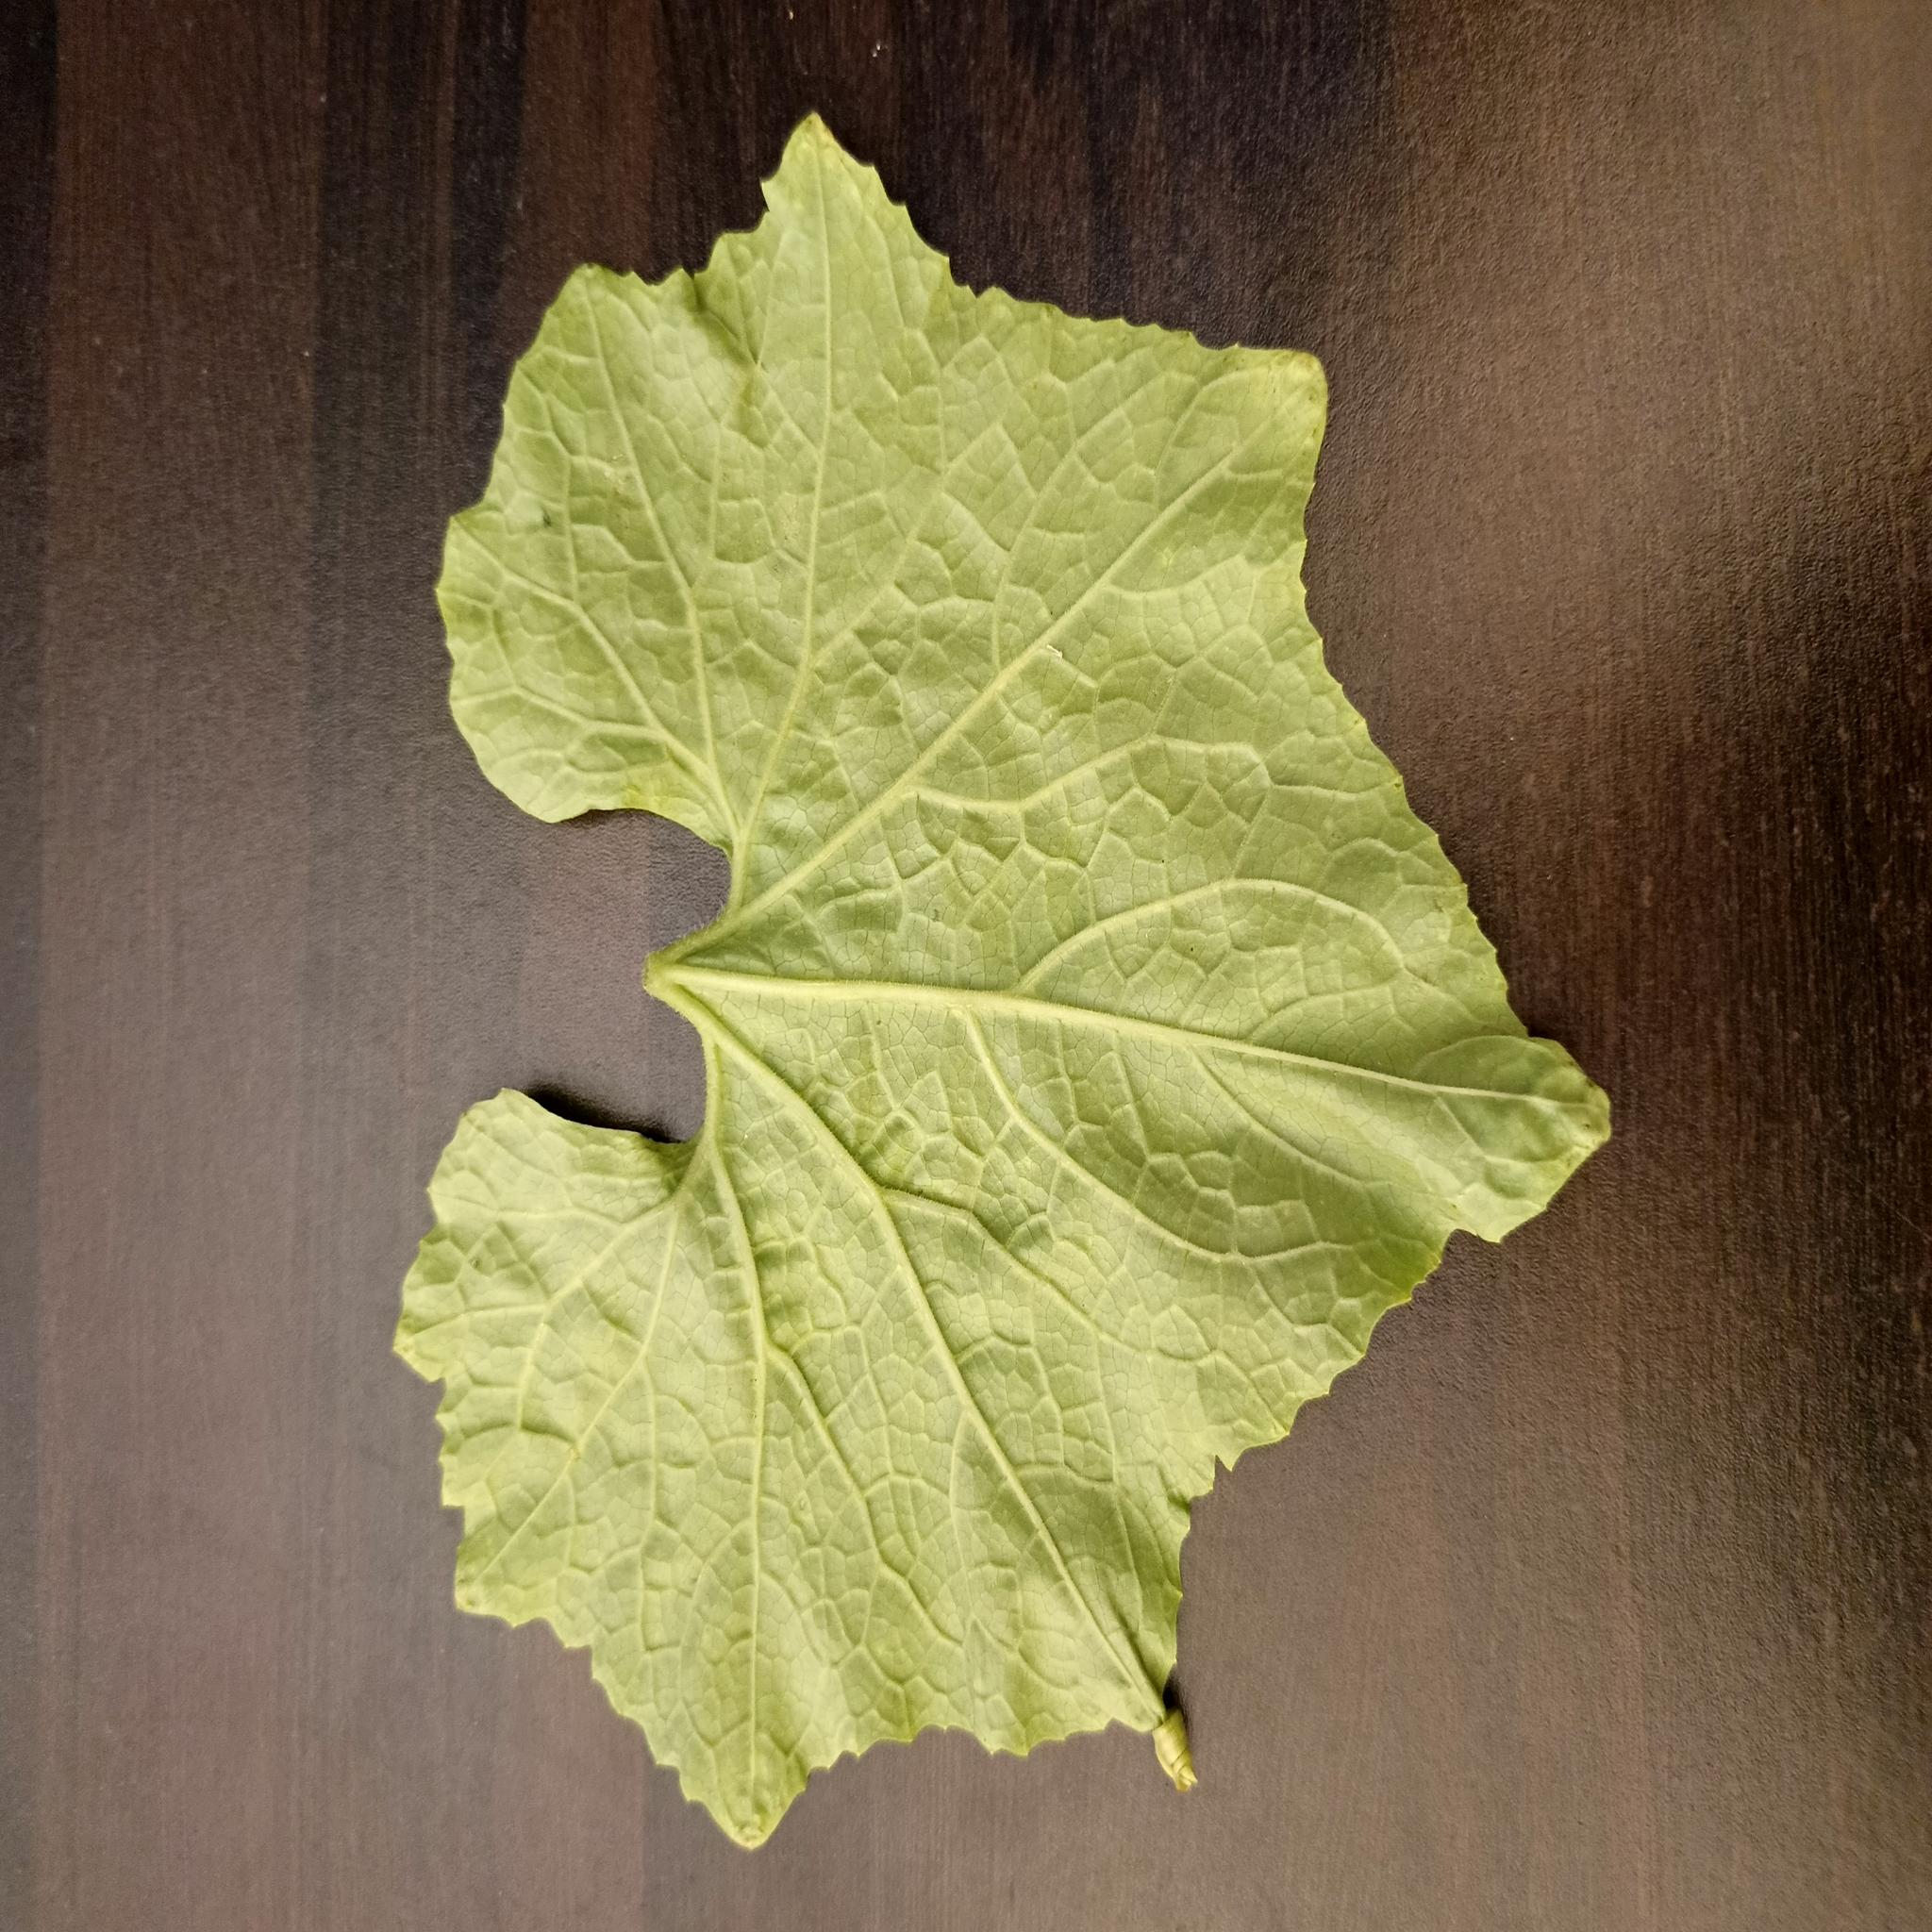
Label: Healthy